Corneal limbus

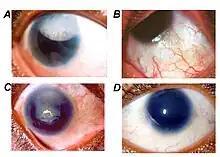
Aniridia of the human eyeball, PAX6 mutation

LESCs divide asymmetrically to produce corneal epithelial progenitors, or transient amplifying cells (TACs). This process is involved in the maintenance of the corneal epithelium. Additionally, the limbus shows elevated LESC division and turnover rate following corneal injury.